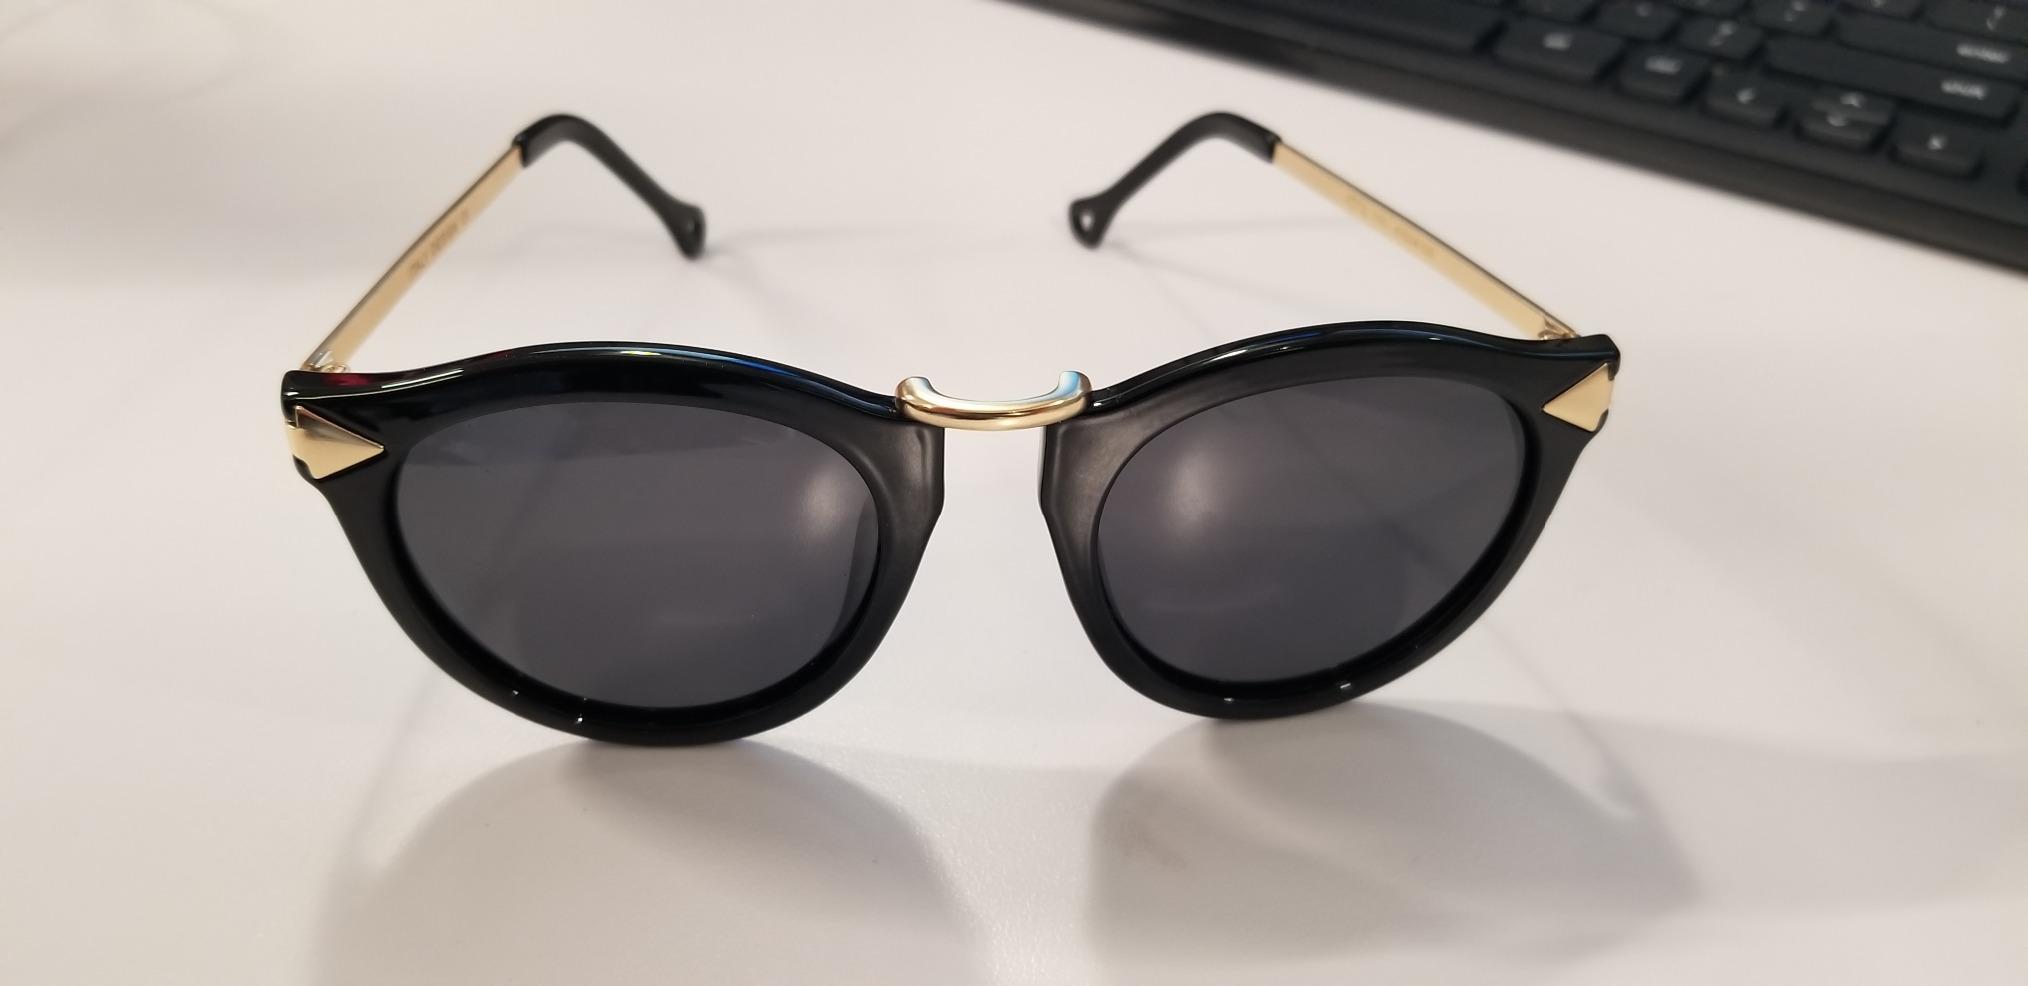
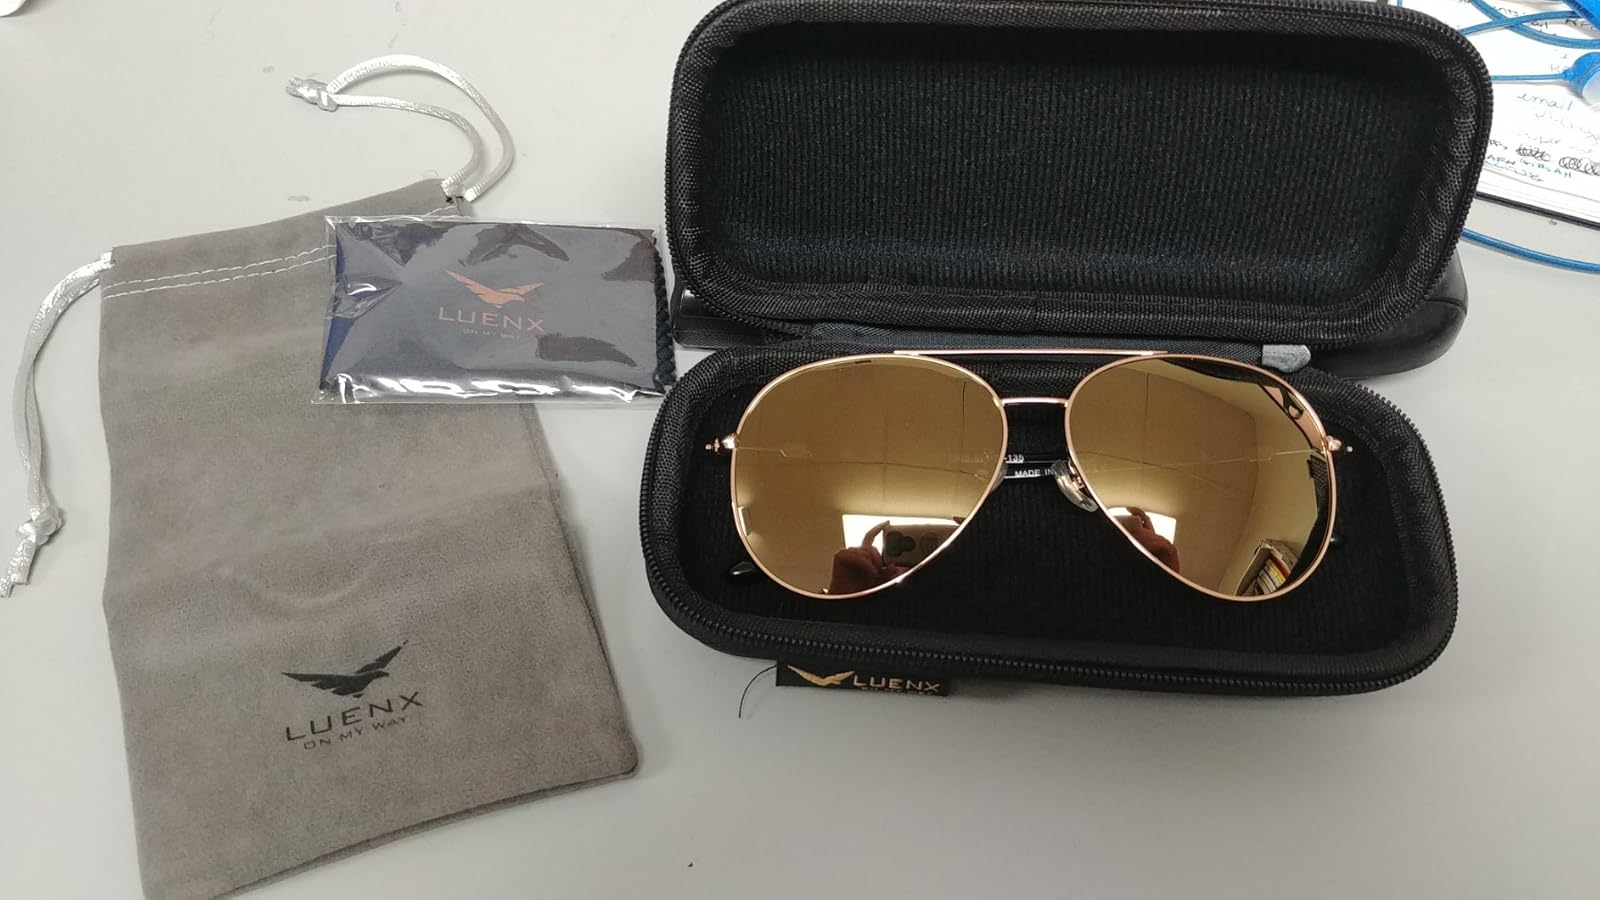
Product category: accessories_sunglasses
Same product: no